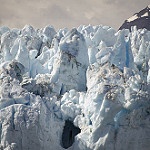
Scene: Outdoor